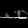
Label: Sandal